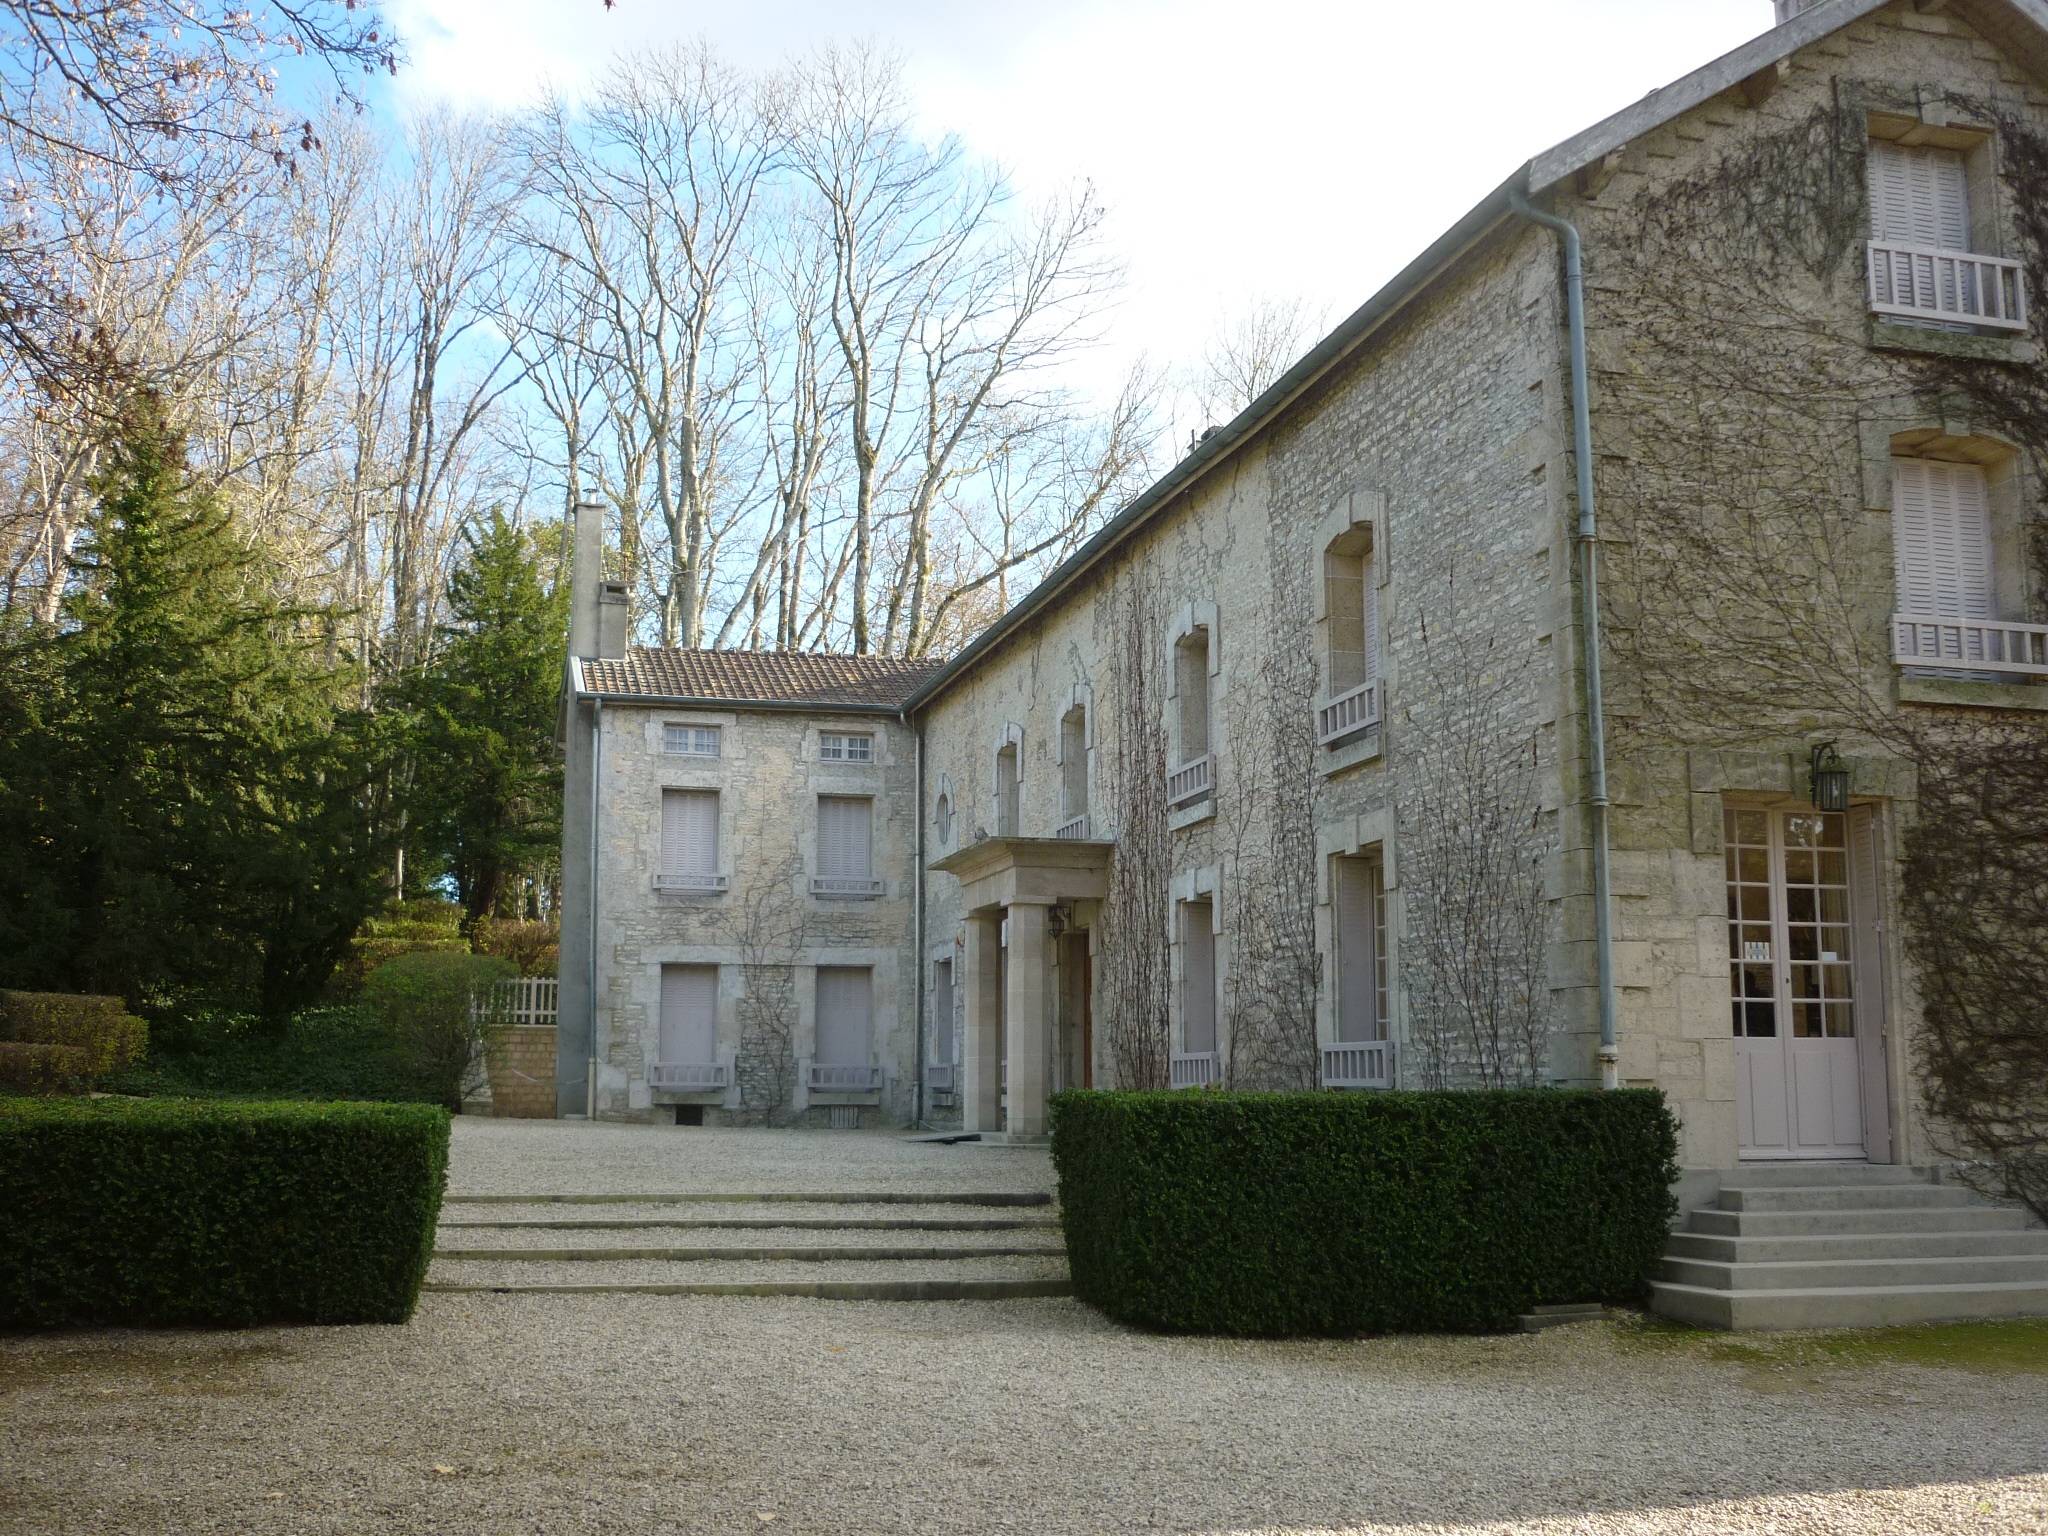
architecture, mansion, house, building, home, france, facade, property, chapel, place of worship, courtyard, synagogue, estate, charles, manor house, stately home, north side, colombey, boisserie, outside the building, known place, colombey les deux churches, high marne